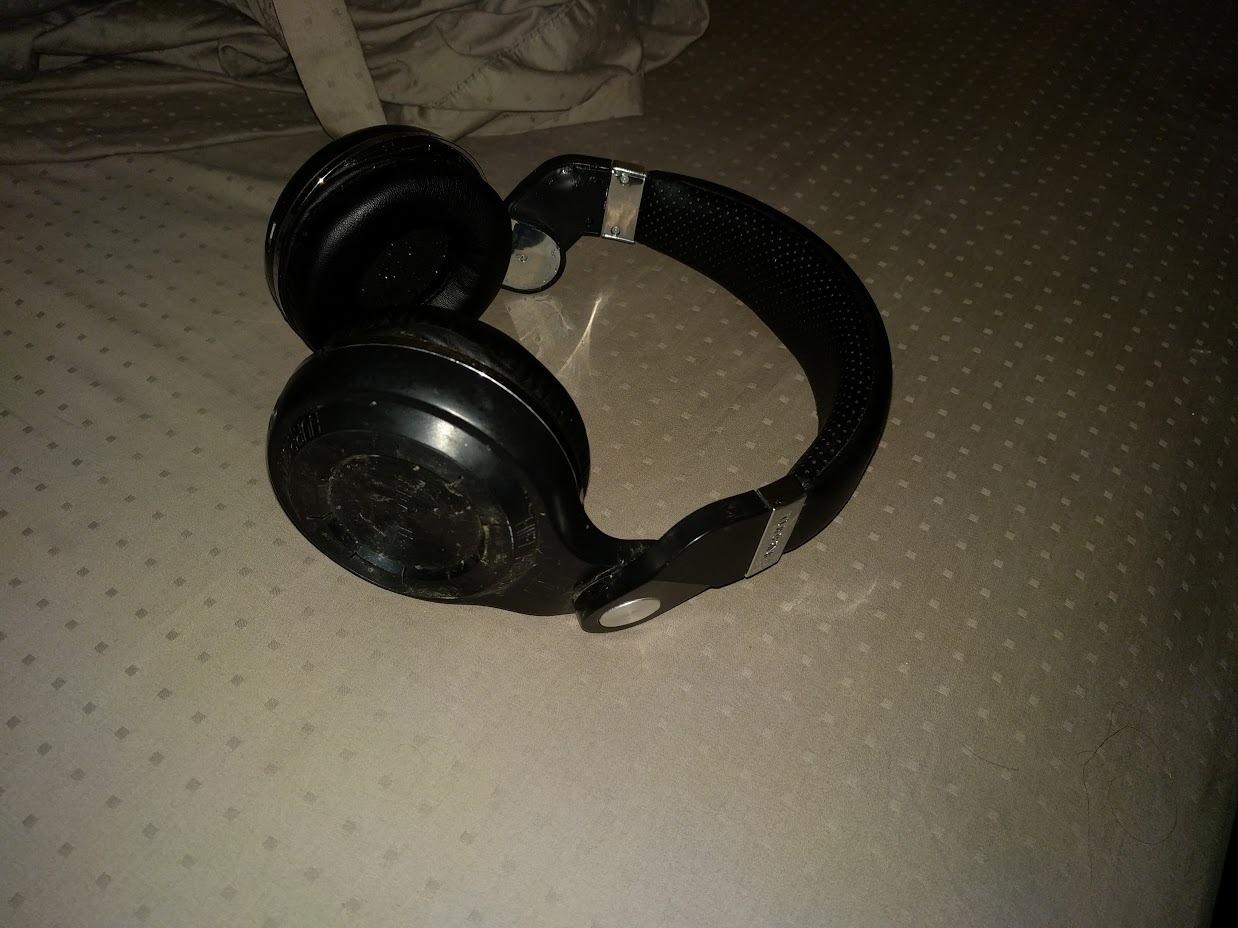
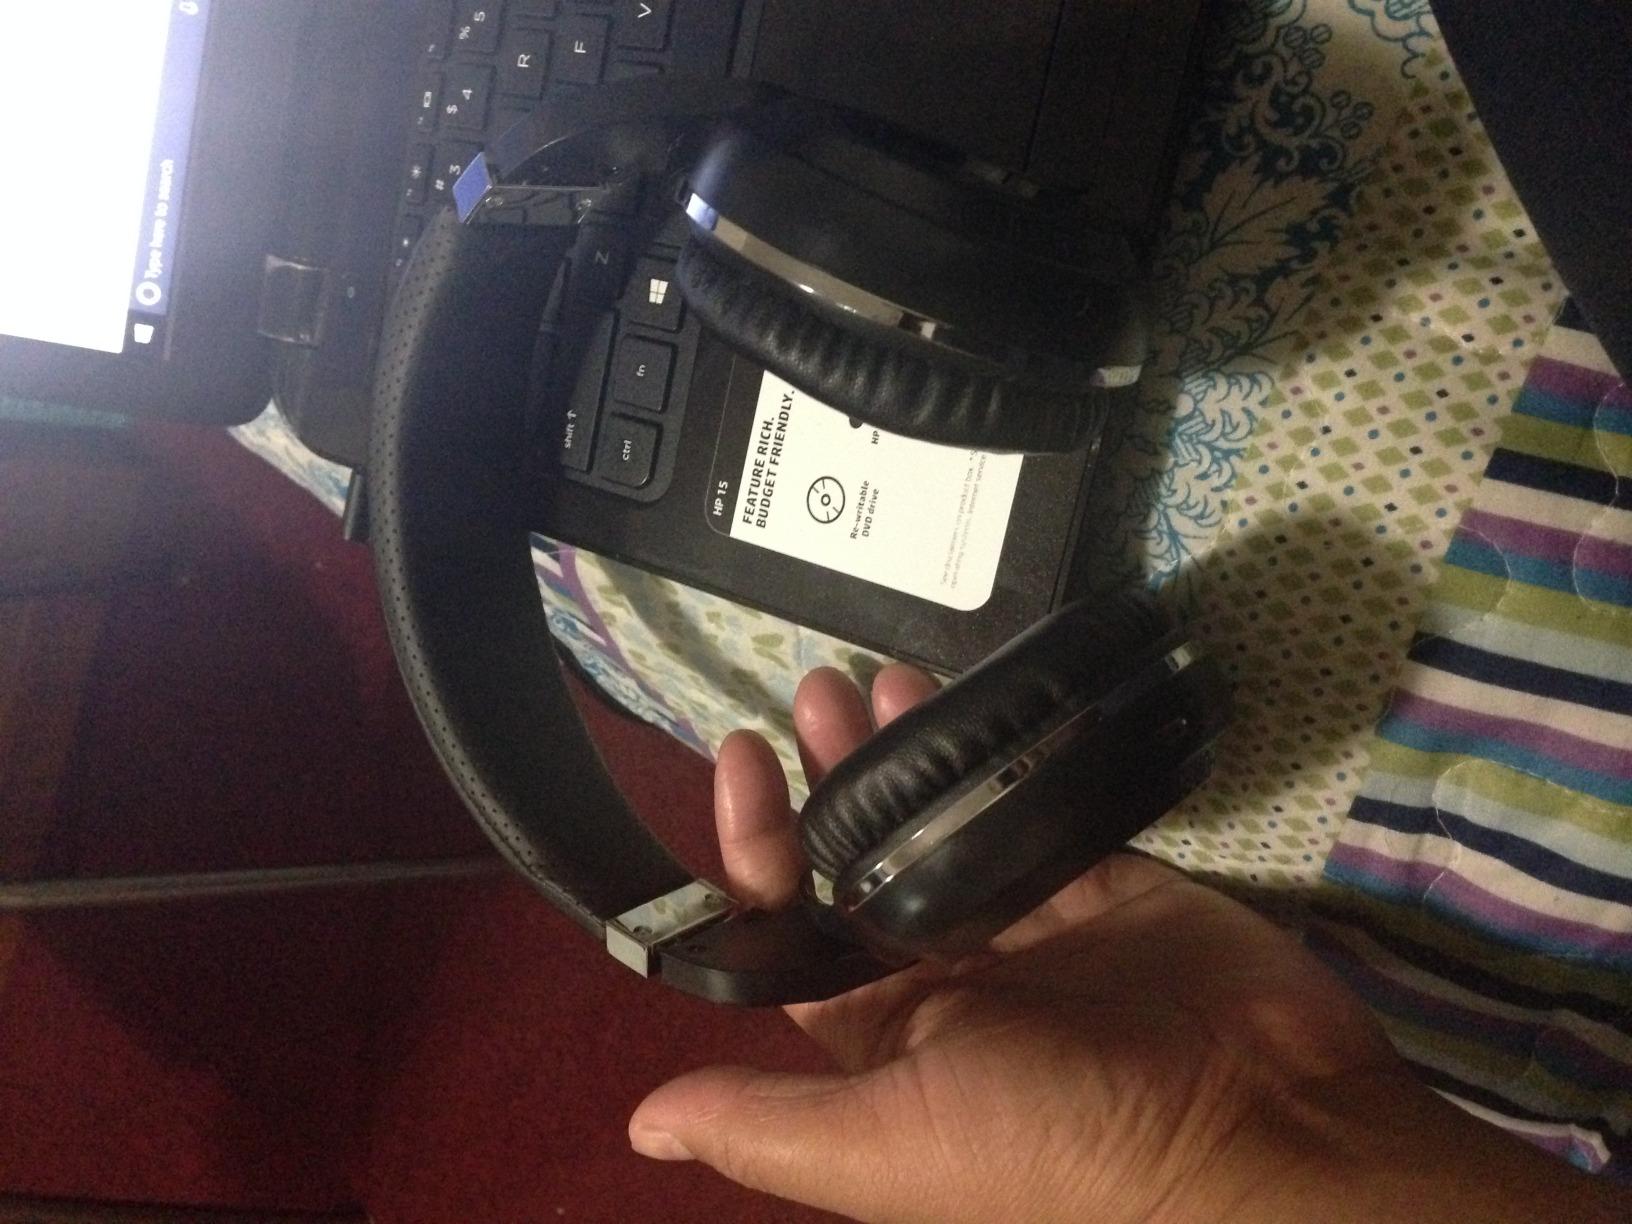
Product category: headphones
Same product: yes